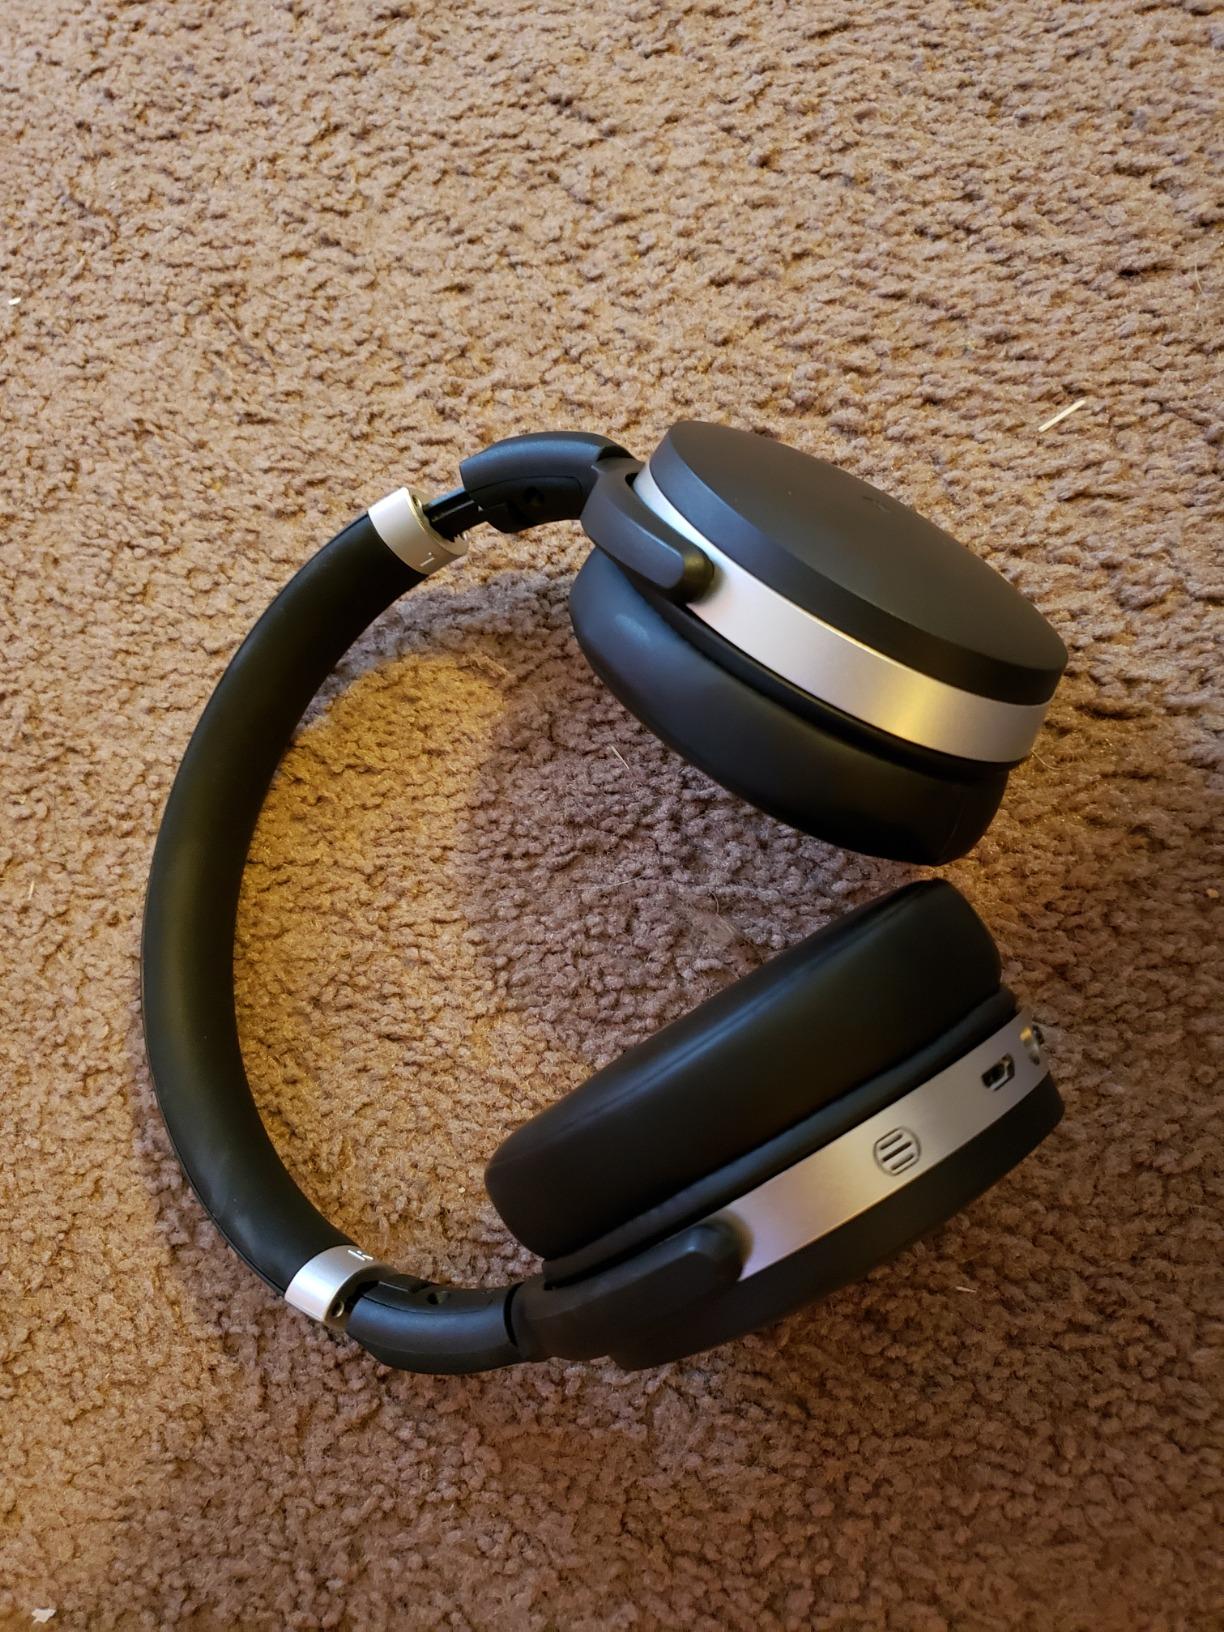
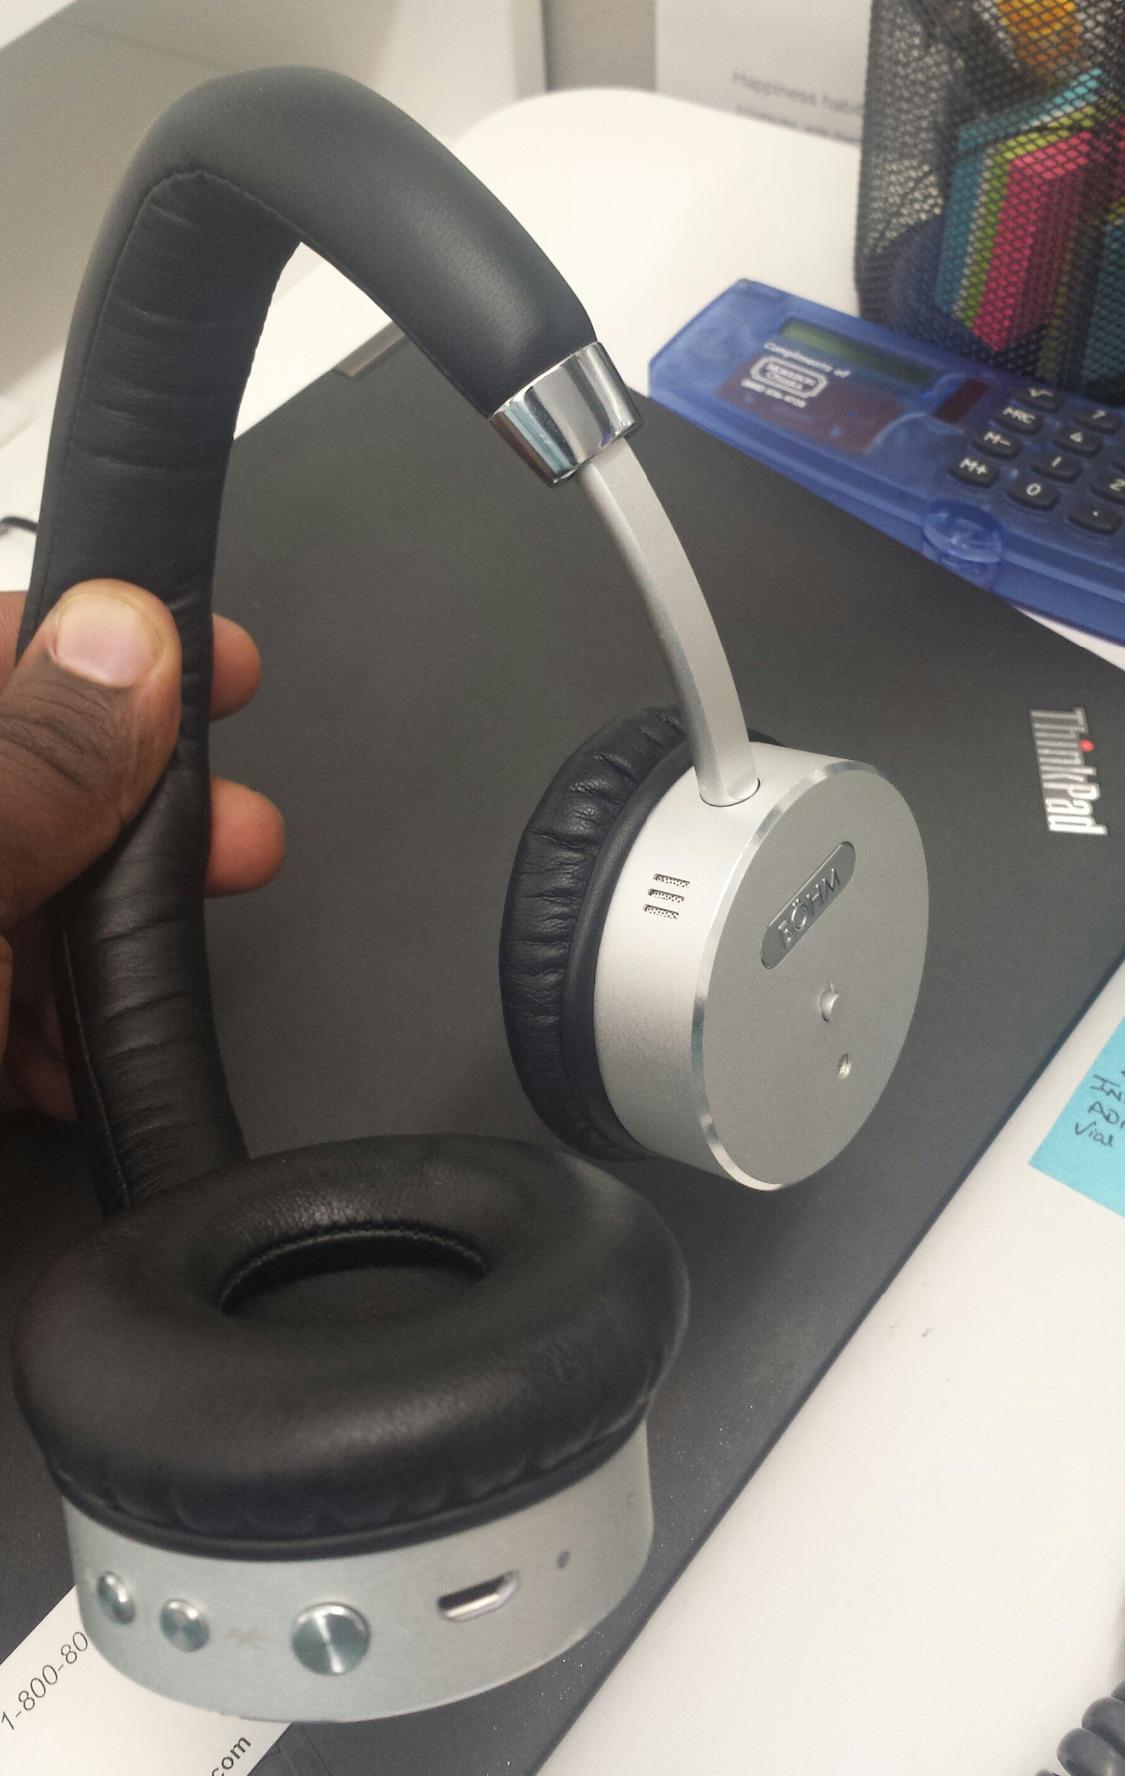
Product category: headphones
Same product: no